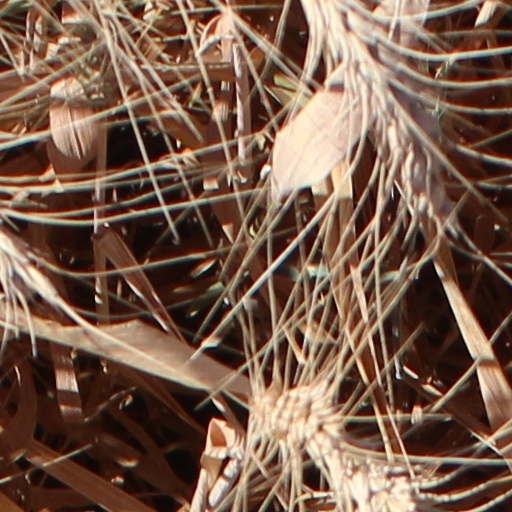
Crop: wheat